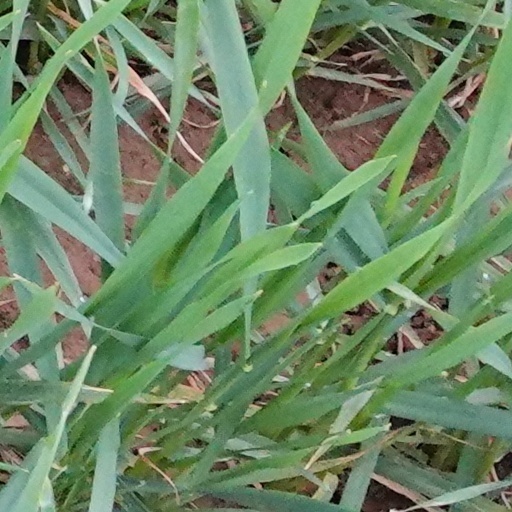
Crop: wheat